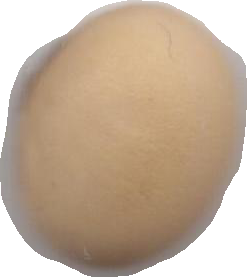
Variety: Anjasmoro